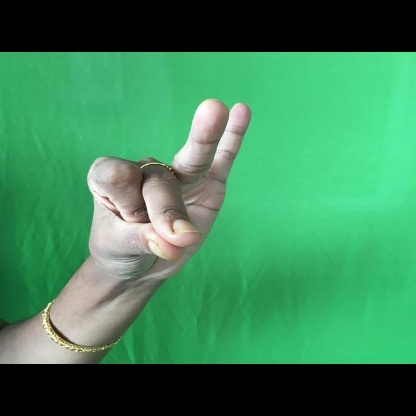
Mudra: Bramaram